Ballyhaise College

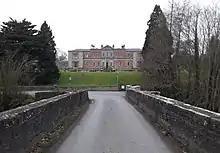
Ballyhaise bridge and College

The college specialises in training students for Forestry and Agricultural Industry. In recent years the college has developed close contacts with Dundalk Institute of Technology(DKIT) allowing students to achieve HETAC validated courses, and progression to further study.